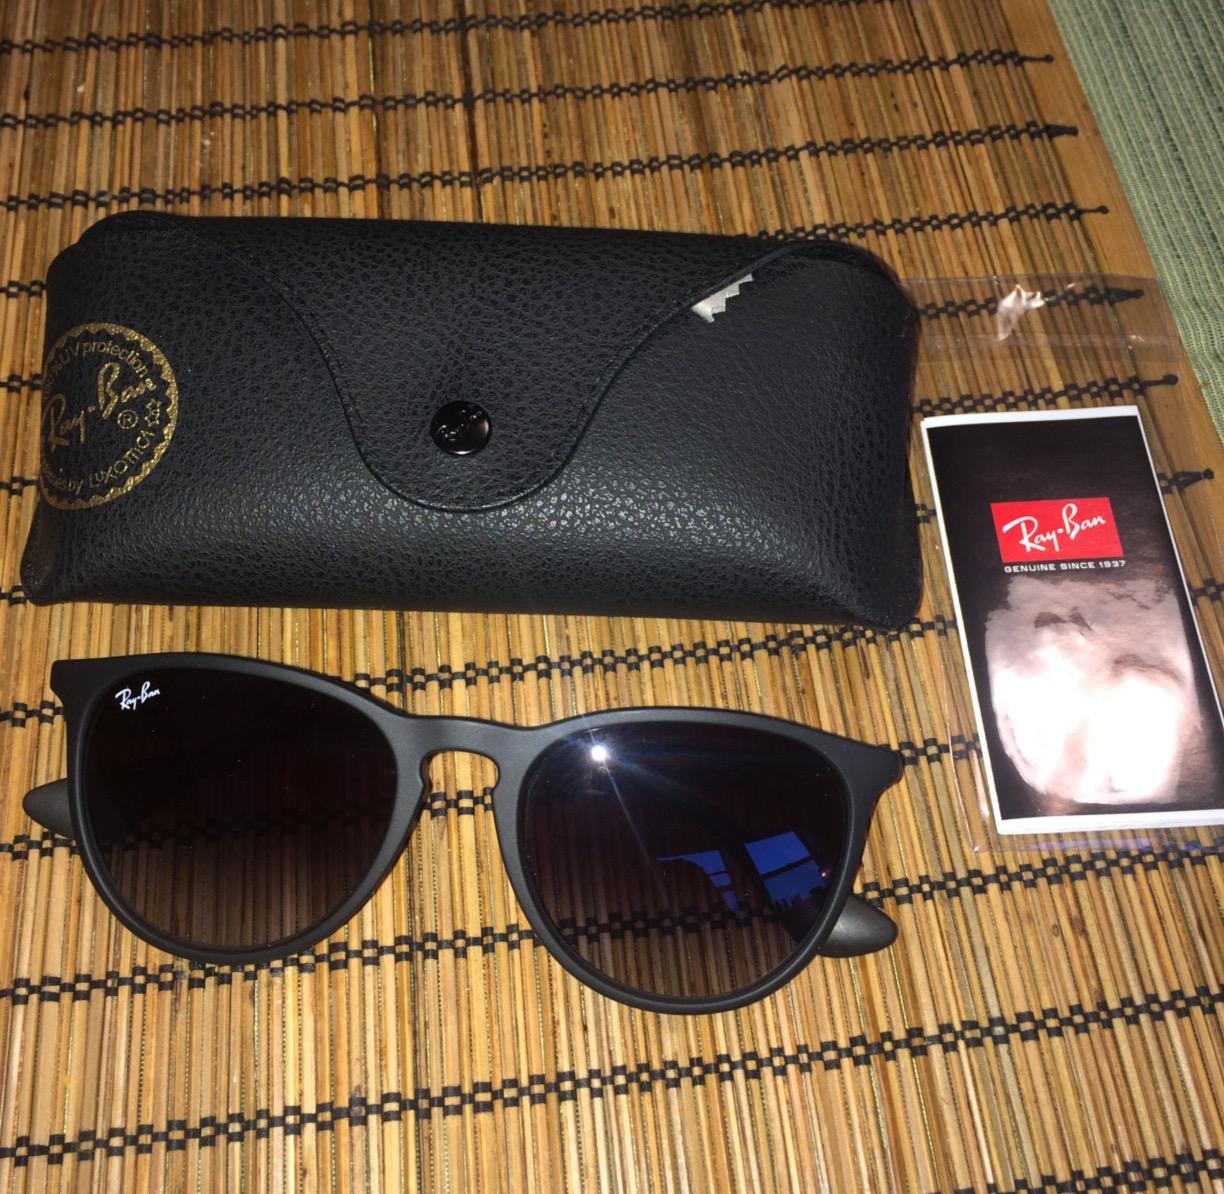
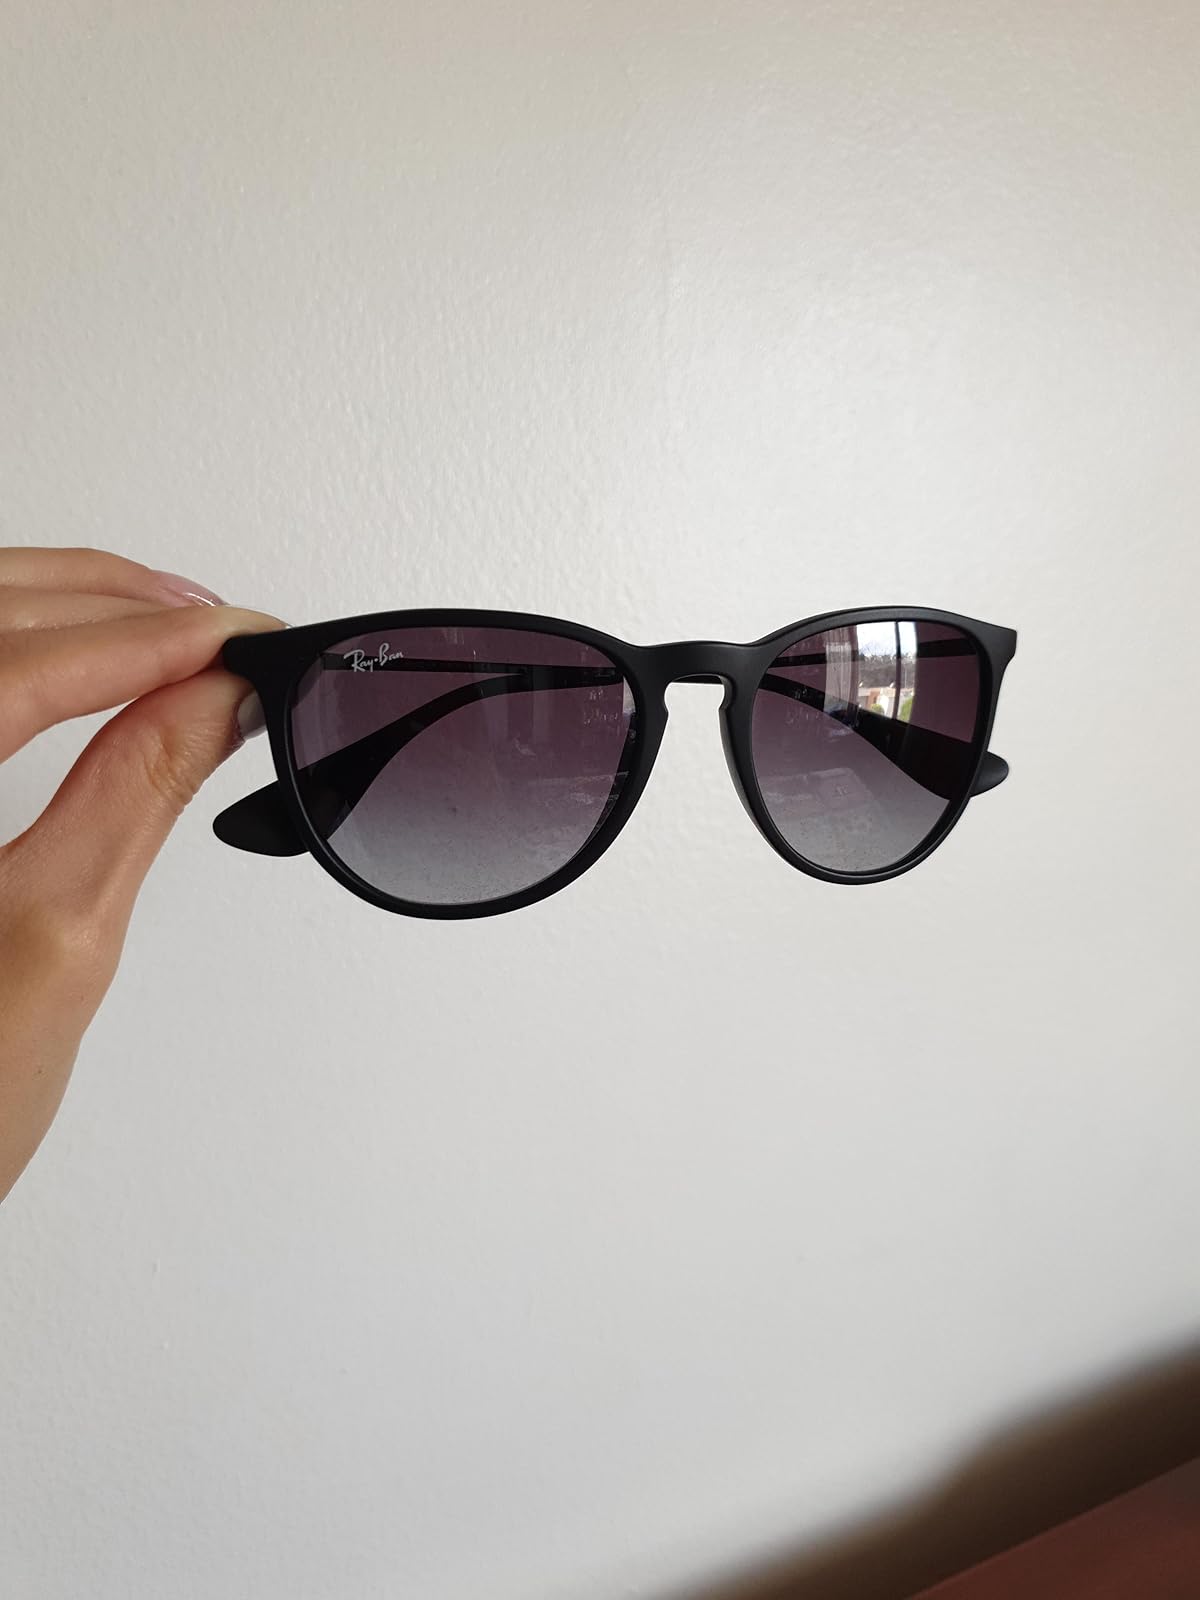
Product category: accessories_sunglasses
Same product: yes